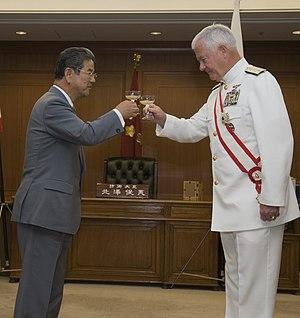
Toshimi Kitazawa, né le 6 mars 1938 à Nagano dans la préfecture du même nom, est un homme politique japonais, membre du Parti démocrate du Japon. Élu à la Chambre des conseillers, la Chambre haute de la Diète du Japon, pour sa préfecture natale de 1992 à 2016, il est ministre de la Défense du 16 septembre 2009 au 2 septembre 2011, successivement dans les 93ᵉ et 94ᵉ Cabinets du Japon dirigés par Yukio Hatoyama puis Naoto Kan. C'est un proche de l'ancien Premier ministre Tsutomu Hata.